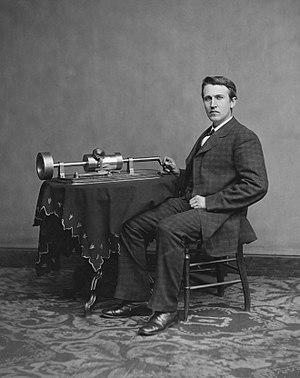
Thomas Edison et une première version de son phonographe. Recoupé à partir d'une copie appartenant à une librairie du congrès. Version retouchée: Dépoussiérage digital par Arad.